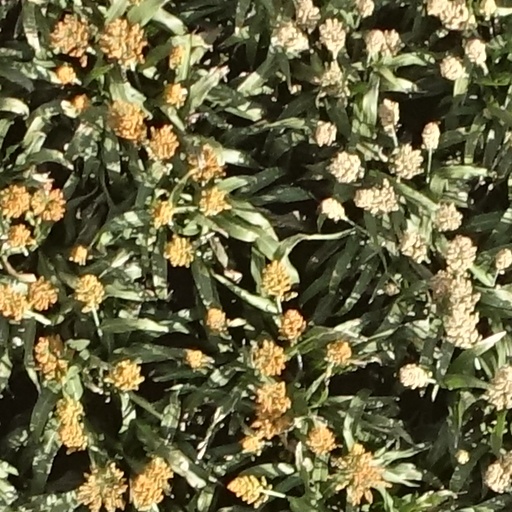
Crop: sorghum